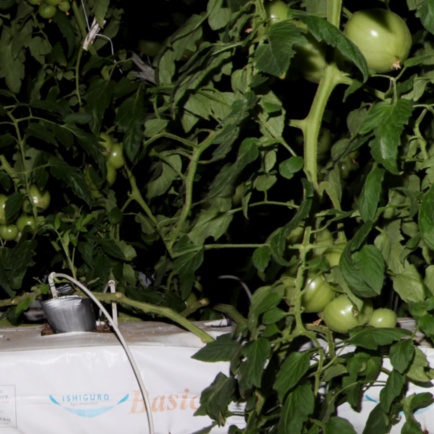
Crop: tomato